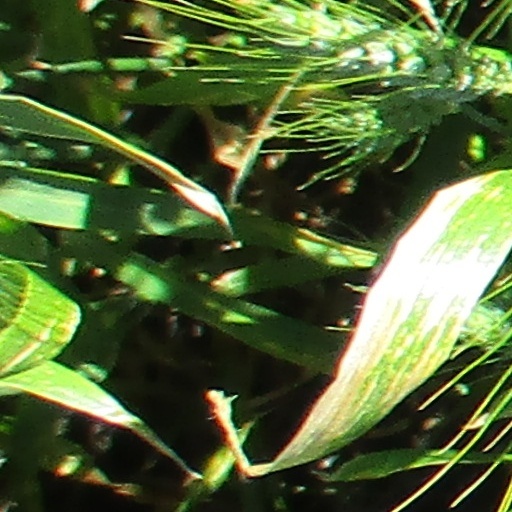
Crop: wheat